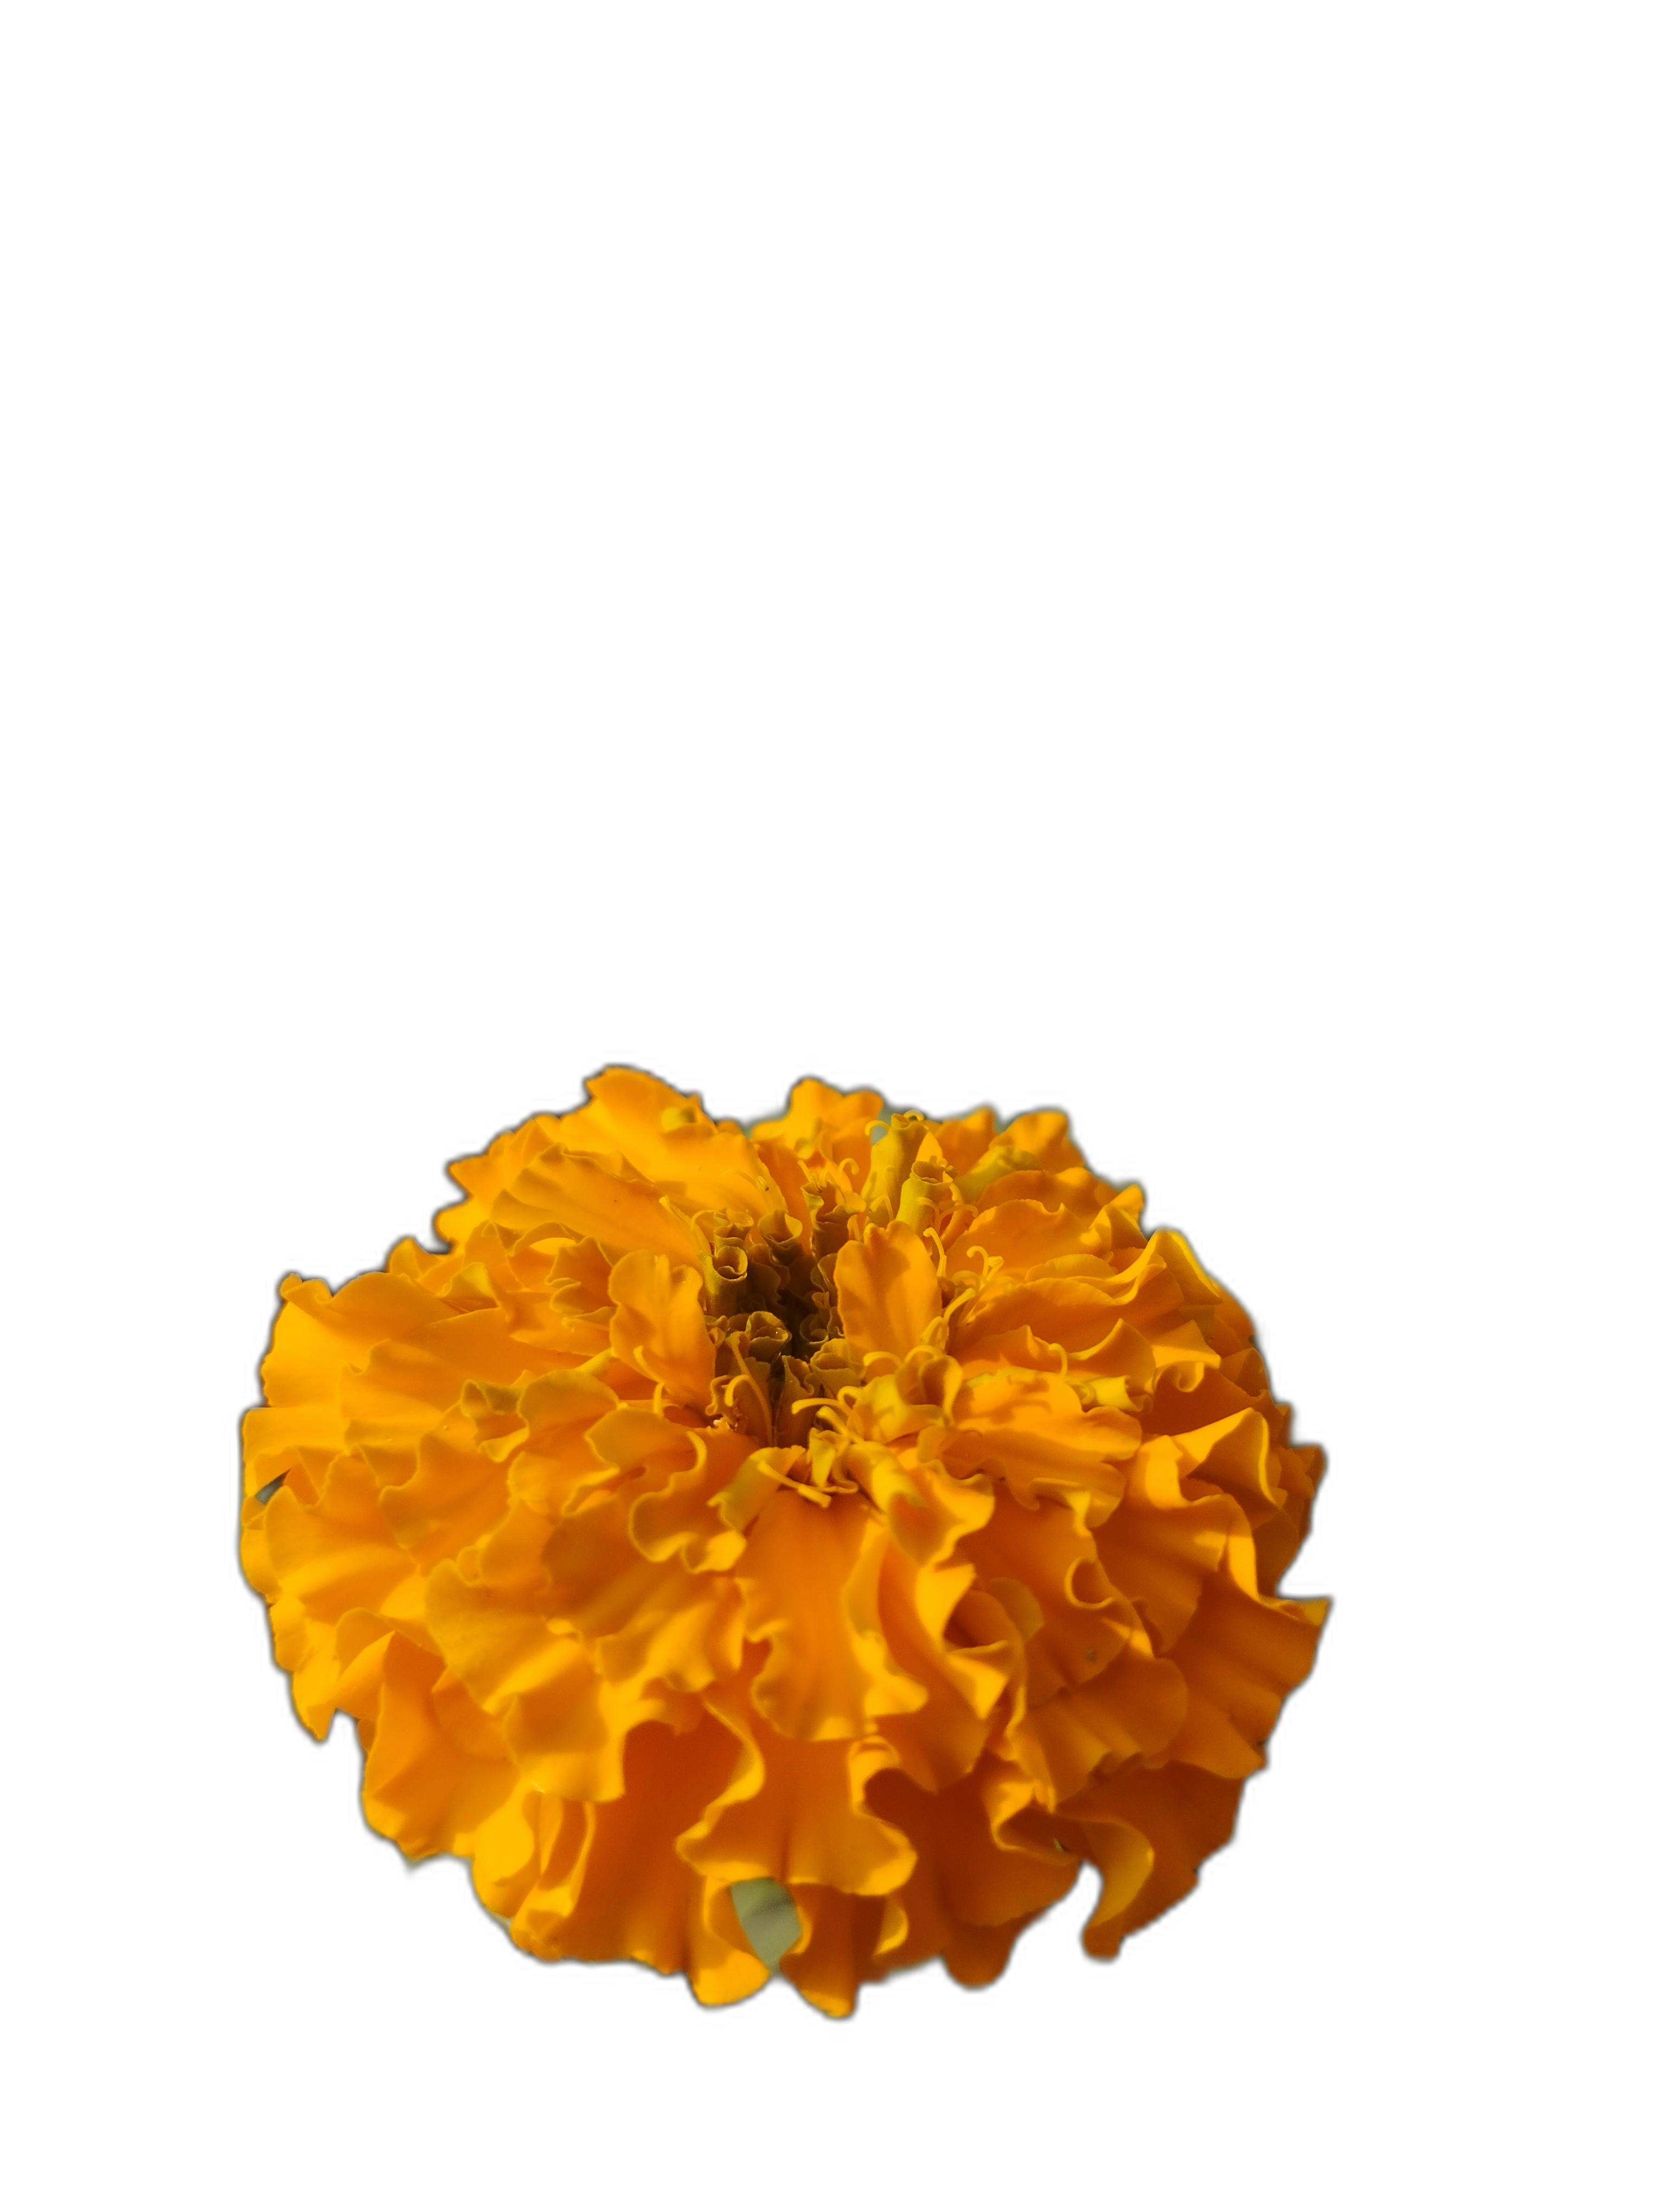
Label: Marigold